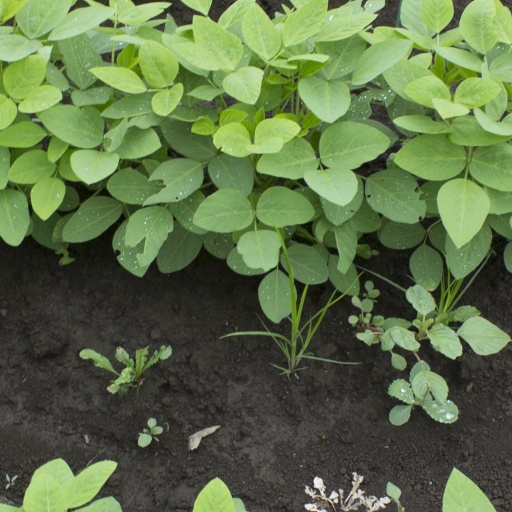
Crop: soybean